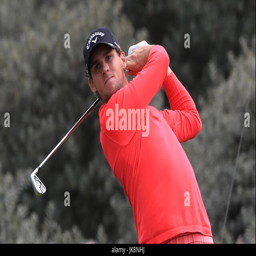
tees off the 2nd during day